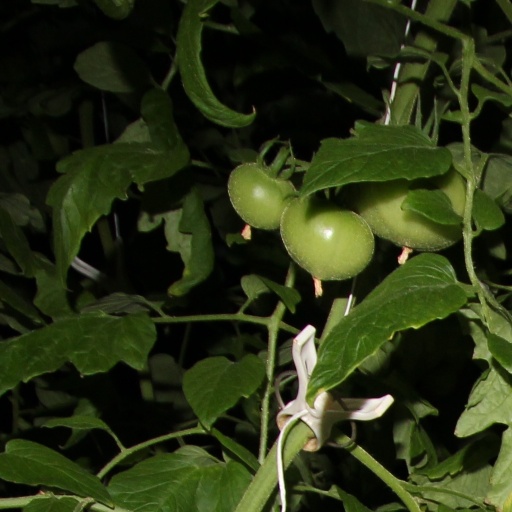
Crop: tomato